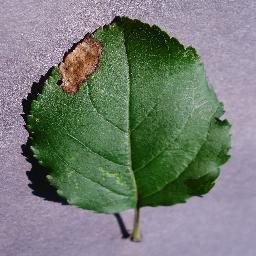
Label: Apple___Black_rot